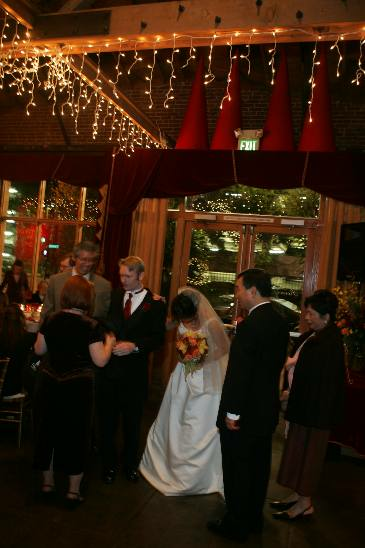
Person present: Yes